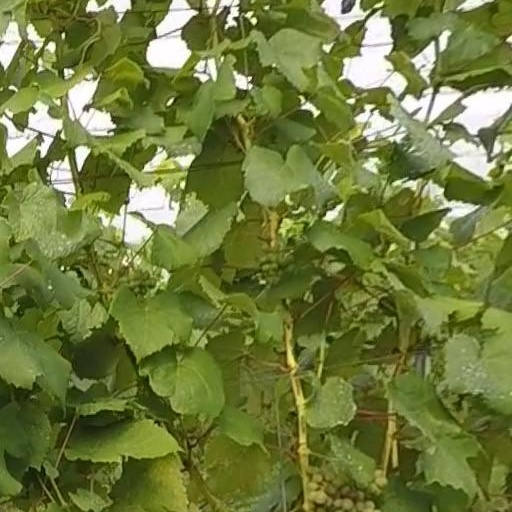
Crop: grape